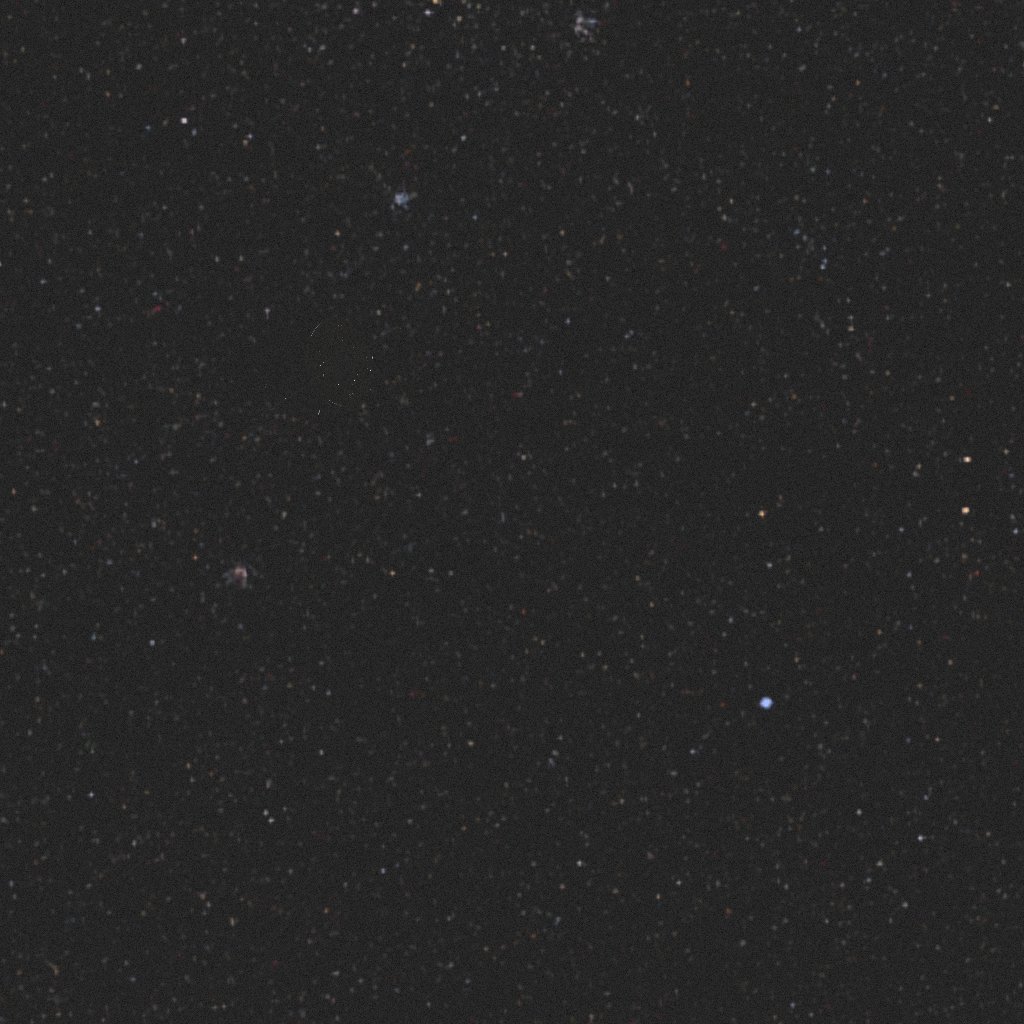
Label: double_star